Allan Benny

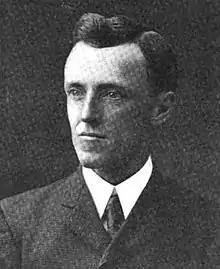
From the front cover of September 1904's "The Postal Record" magazine

Allan Benny (July 12, 1867, Brooklyn, New York – November 6, 1942, Bayonne, New Jersey) was an American Democratic Party politician from New Jersey who represented the 9th congressional district for one term from 1903 to 1905.